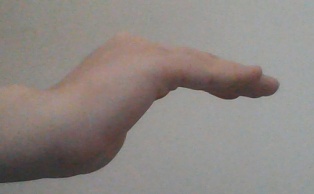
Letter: haa